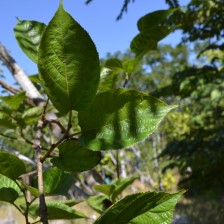
Variety: TaiwanStraberry